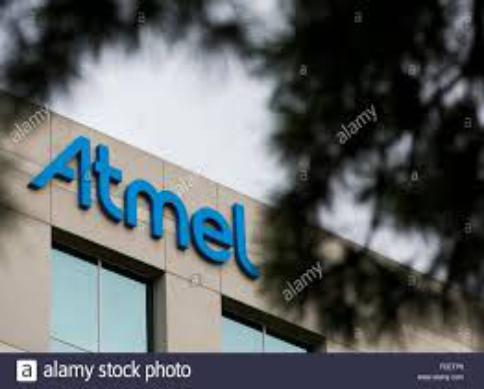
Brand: atamel
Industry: Medical